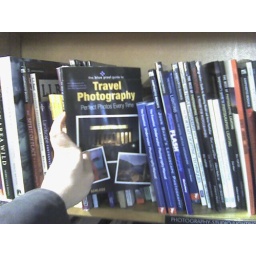
The first time I see my book on a shelf in a boostore is always a charm.